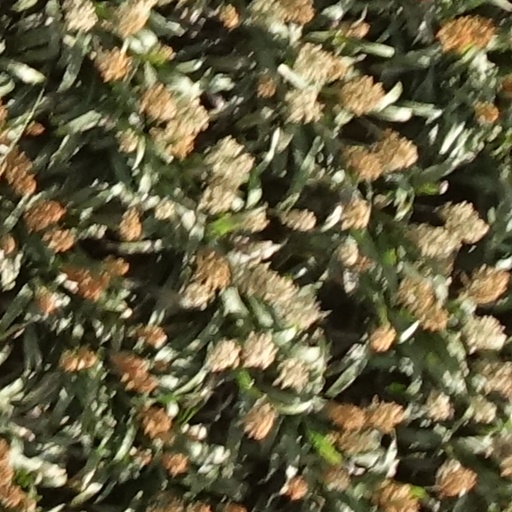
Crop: sorghum